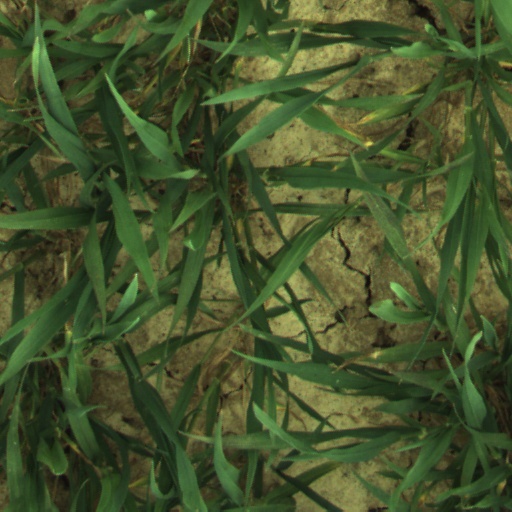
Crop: wheat